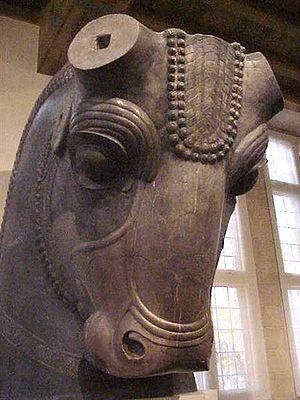
La Perse est le nom métonymique hérité des Grecs de l'Antiquité pour désigner le territoire gouverné par les rois achéménides. L'apogée de la Perse antique est représentée par la dynastie achéménide, dont les conquérants Darius Iᵉʳ et Xerxès Iᵉʳ ont étendu le territoire allant jusqu'en Inde.